Cane toads in Australia

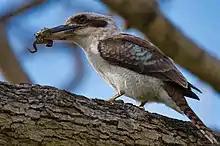
Laughing kookaburra with a juvenile cane toad.

Predators in Australia are not adapted to the cane toad's toxin, which is its main defense mechanism. Because of this, toads do not tend to hide and are usually targeted by predators, which then expose themselves to the toxic effects. One study suggests Australian reptiles are greatly threatened by invasion of the cane toad, more so than any other group. Two species of crocodiles and around 70 species of freshwater turtles were found to be at risk of invasion, and all species studied were found capable of eating a toad large enough to kill them. All freshwater turtles and crocodiles are predicted to share part of their future distribution with the invasive species by 2030. Australia's varanids and agamids are also at a great risk.